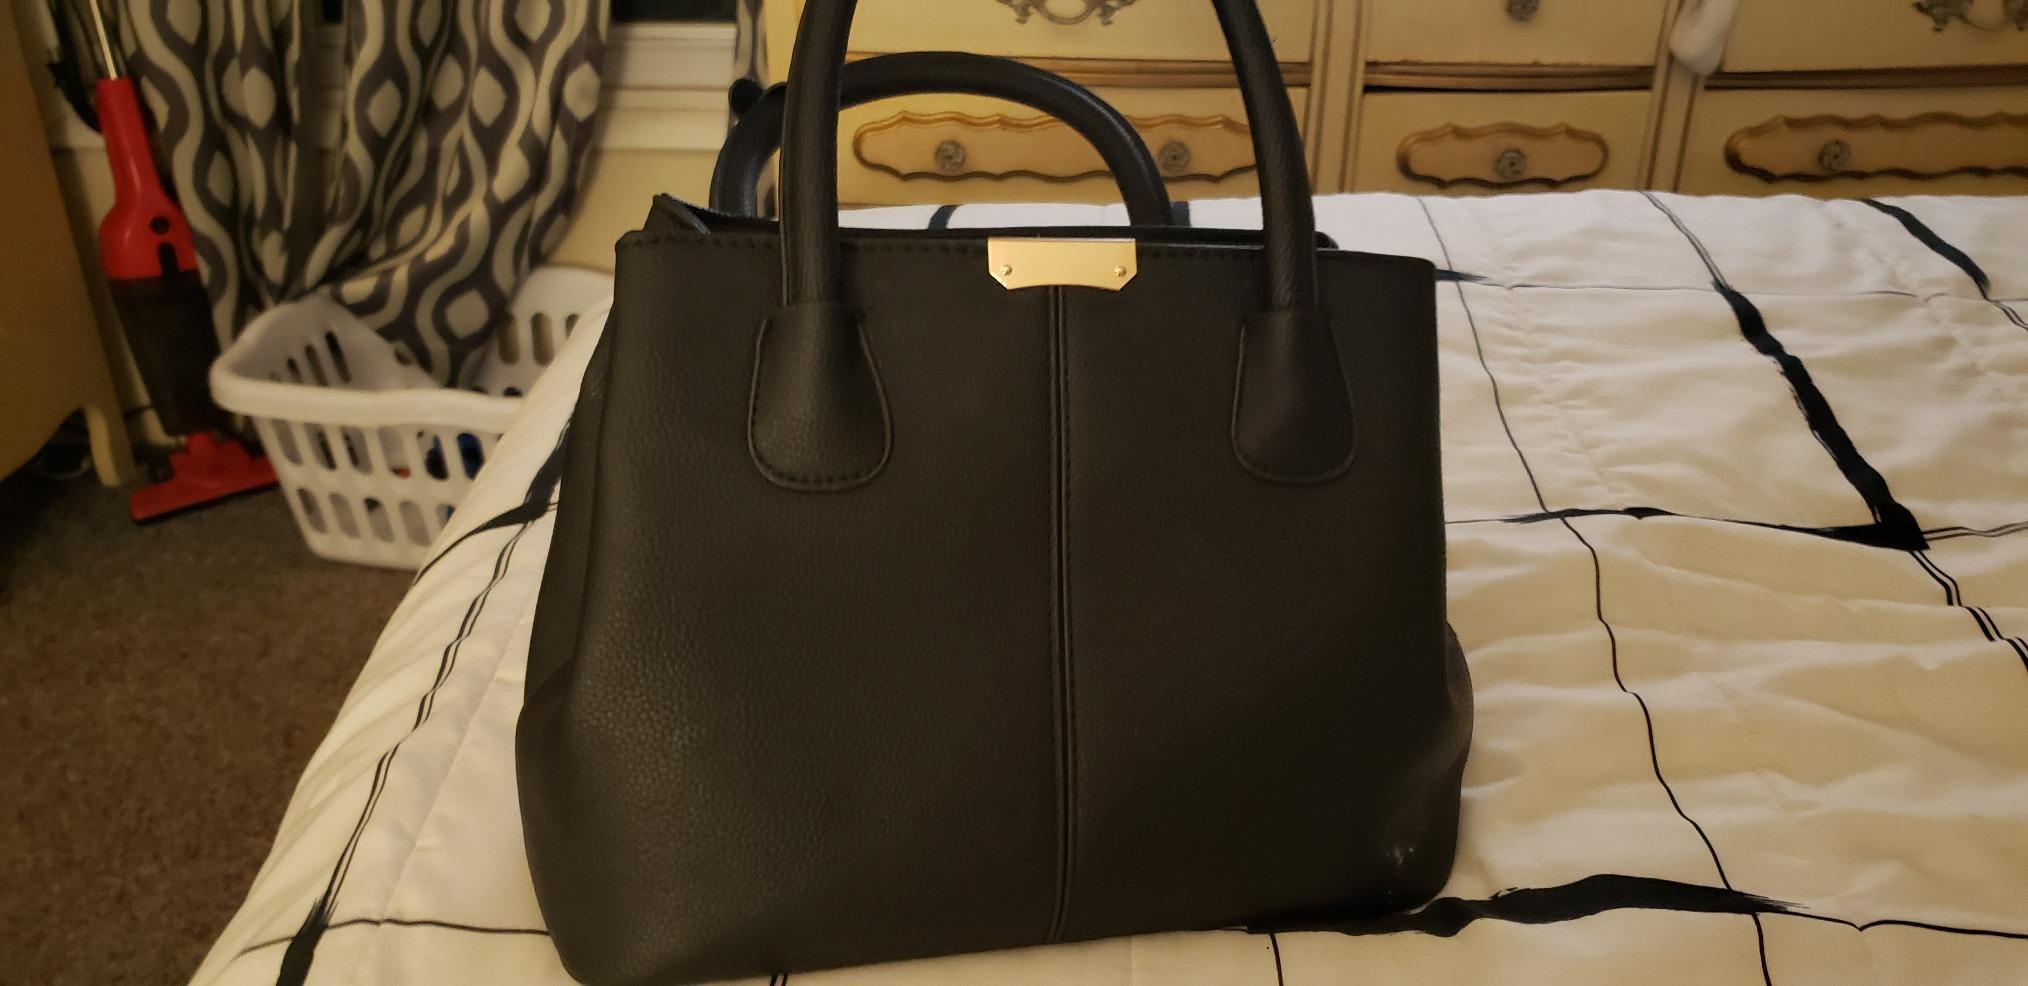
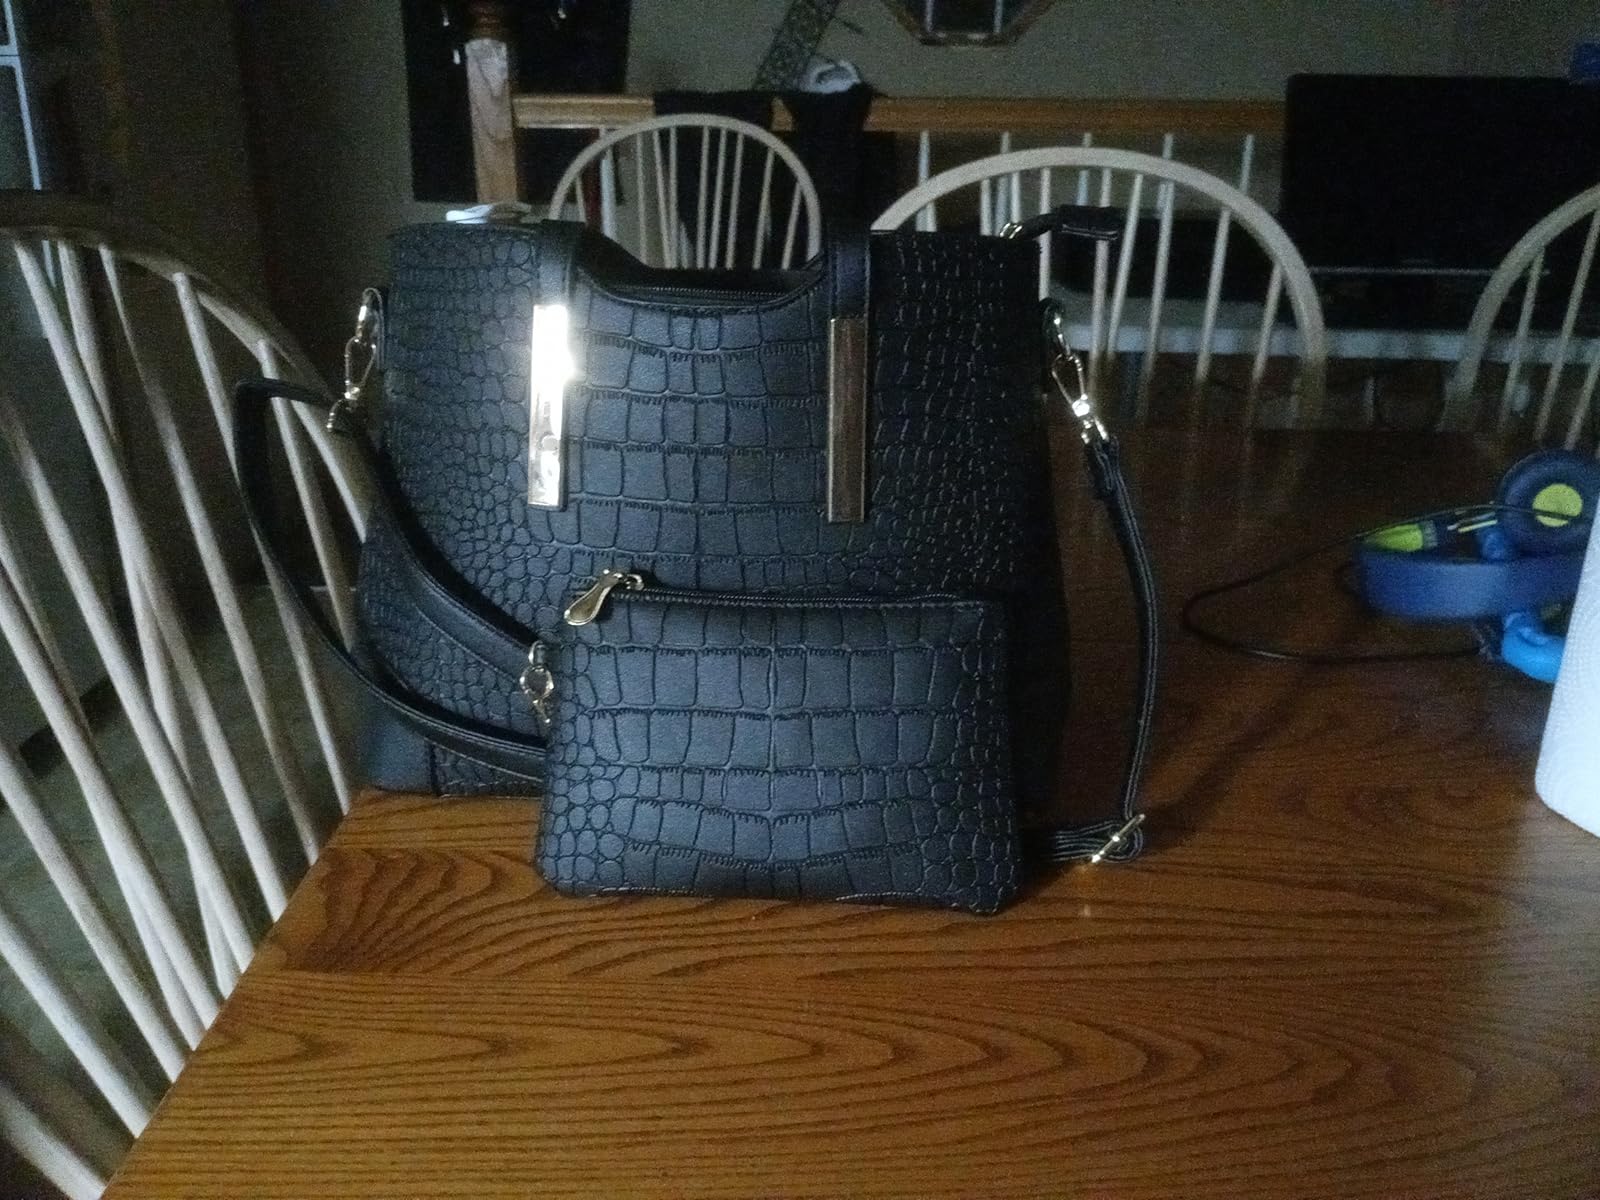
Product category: accessories_handbag
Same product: no